Naduvula Konjam Pakkatha Kaanom

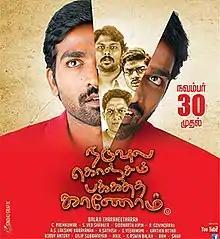
Theatrical release poster

Naduvula Konjam Pakkatha Kaanom, abbreviated as NKPK, is a 2012 Indian Tamil-language black comedy film, written and directed by Balaji Tharaneetharan in his directorial debut. Produced by V. S. Rajkumar under the studio Leo Vision, the film stars Vijay Sethupathi and Gayathrie, as well as debutants Bagavathi Perumal, Rajkumar and Vigneshwaran. It revolves a man who experiences anterograde amnesia after a head injury two days before his wedding. His friends seek to ensure the wedding happens before he recovers, while concealing the incident from others.